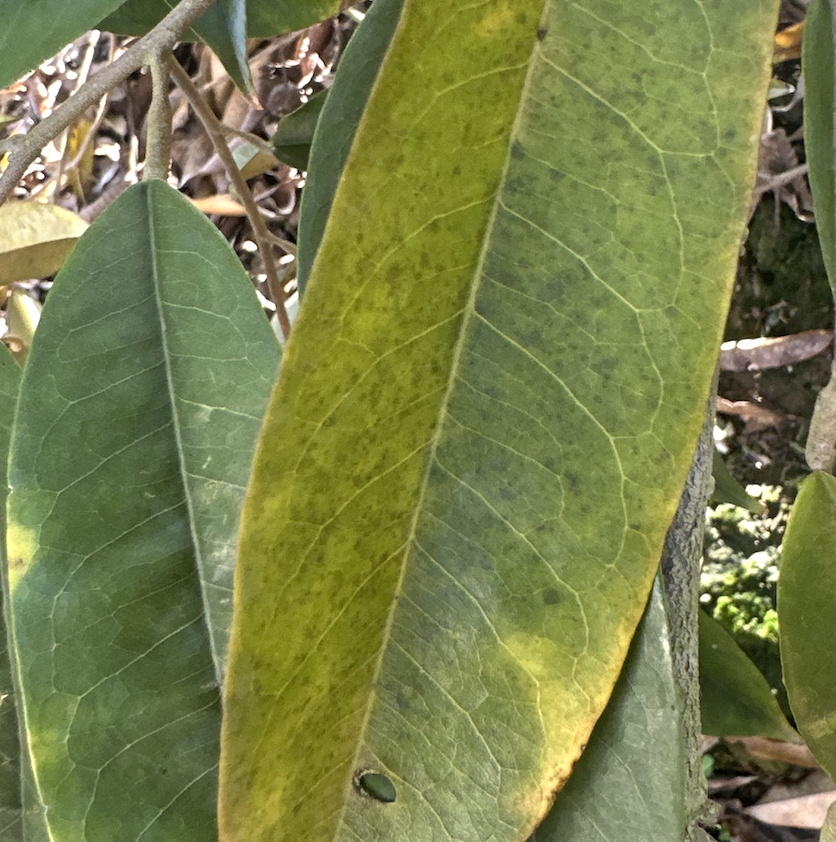
Label: sooty_mold